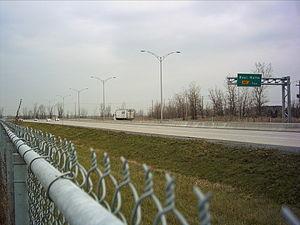
La route 104 est une route nationale québécoise qui suit une orientation est/ouest sur la rive sud du fleuve Saint-Laurent. Elle dessert la région de la Montérégie.